Pilestræde

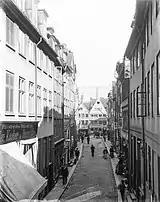
Pilestræde photographed by Frederik Riise

The street name refers to Pilegården, a farm which was located at the site in the Middle Ages. Pilegårde is first mentioned in 1419 and was divided into several smaller properties in 1579.